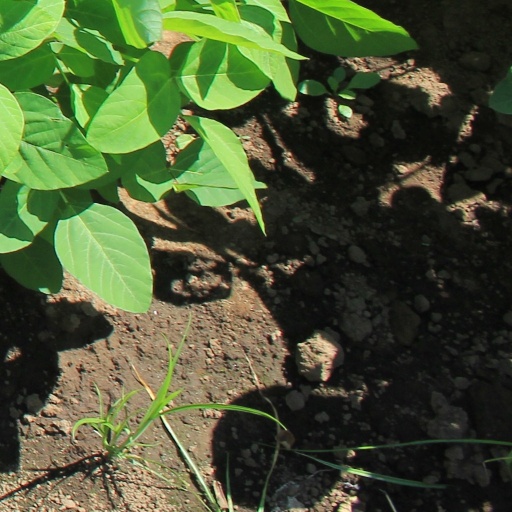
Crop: soybean